The Largesse of the Sea Maiden

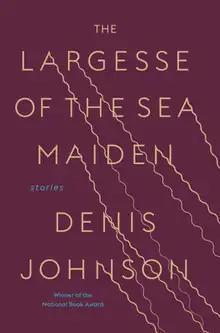
First edition cover

The Largesse of the Sea Maiden: Stories is a 2018 short story collection by Denis Johnson. It was published posthumously on January 16, 2018, by Random House. It consists of five short stories, three of which were previously published in "The New Yorker" and "Playboy". Johnson finished the collection a few weeks before his death in May 2017.